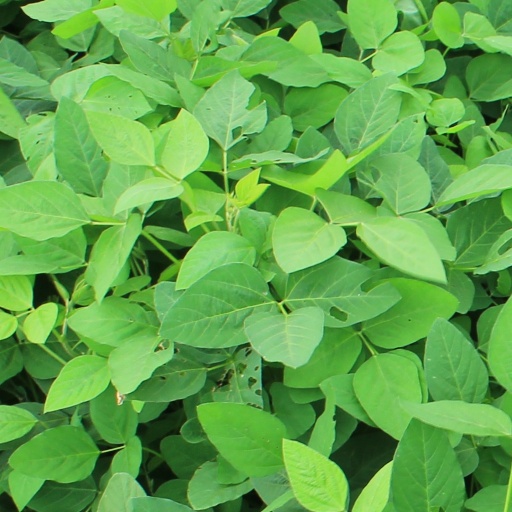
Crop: soybean